History of Canada

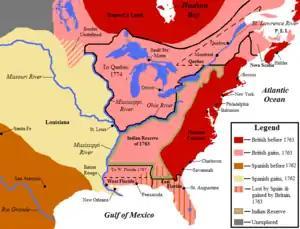
Map showing British territorial gains following the Seven Years' War. Treaty of Paris gains in pink, and Spanish territorial gains after the Treaty of Fontainebleau in yellow.

As part of the terms of the Treaty of Paris (1763), signed after the defeat of New France in the Seven Years' War, France renounced its claims to territory in mainland North America, except for fishing rights off Newfoundland and the two small islands of Saint Pierre and Miquelon where its fishermen could dry their fish. France had already secretly transferred its vast Louisiana territory to Spain under the Treaty of Fontainebleau (1762) in which King Louis XV of France had given his cousin King Charles III of Spain the entire area of the drainage basin of the Mississippi River from the Great Lakes to the Gulf of Mexico and from the Appalachian Mountains to the Rocky Mountains. France and Spain kept the Treaty of Fontainebleau secret from other countries until 1764. However under the Treaty of Paris, the eastern side of the Mississippi river basin became British territory. Great Britain returned to France its most important sugar-producing colony, Guadeloupe, which the French considered more valuable than Canada. (Guadeloupe produced more sugar than all the British islands combined, and Voltaire had notoriously dismissed Canada as "", "A few acres of snow").